Julian P. Hume

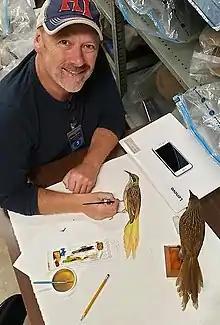
J P Hume illustrating a skin of the extinct Hawaii Kioea ("Chaetoptila angustipluma")

Julian Pender Hume (born 3 March 1960) is an English palaeontologist, artist and writer who lives in Wickham, Hampshire. He was born in Ashford, Kent, and grew up in Portsmouth, England.